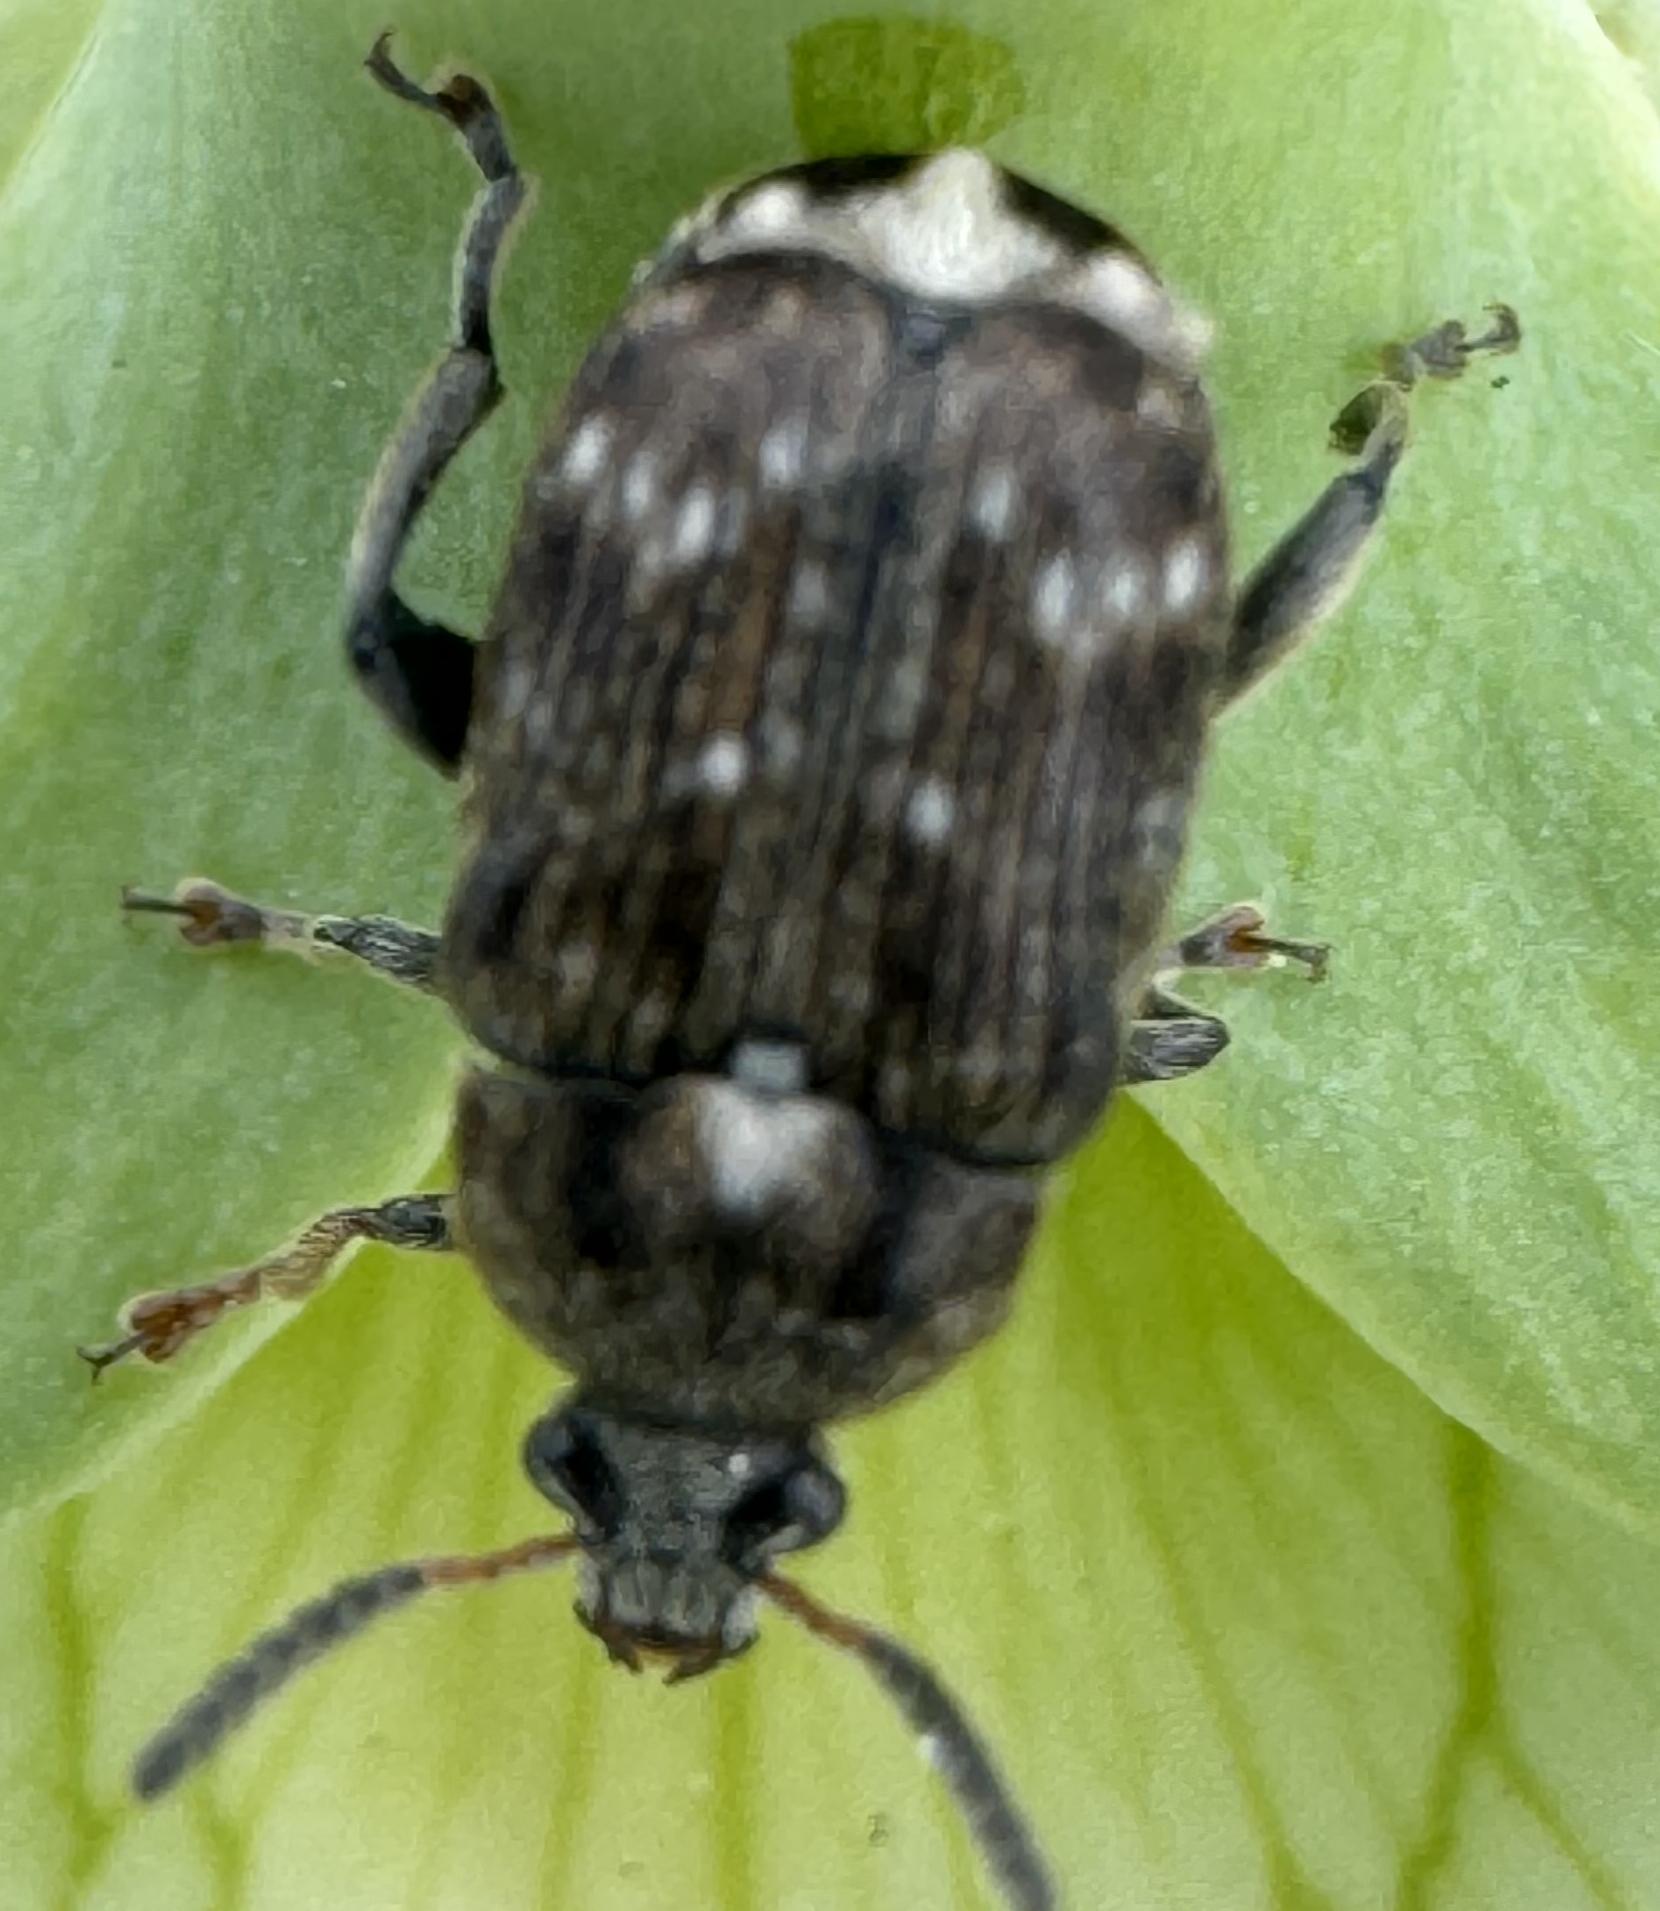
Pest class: pea_weevil